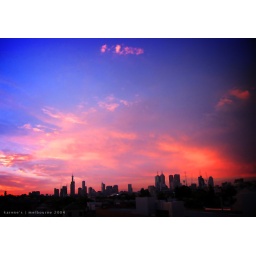
View from Sue's place; taken with a plate of asparagus in hand and a glass of red wine. Awesome.